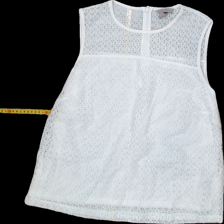
View: front
Type: Top
Category: Ladies
Brand: H&M
Colors: White
Material: 62% nylon, 38% polyester
Pattern: Lace
Cut: C-collar, Regular
Size: L
Season: Summer
Trend: No trend
Stains: No
Price range: 50-100
Recommended usage: Reuse